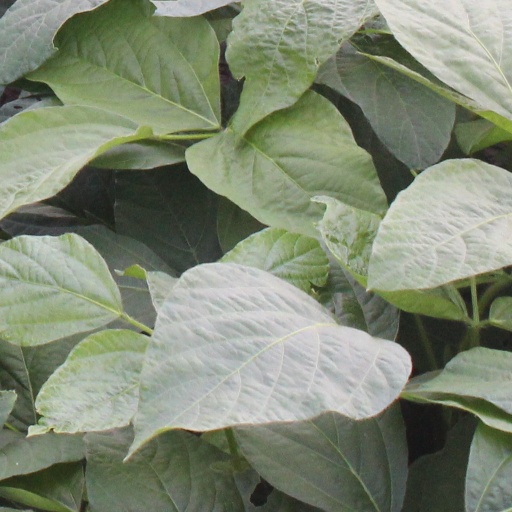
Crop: soybean